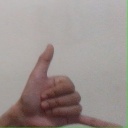
अक्षर: द